Distribution of Heliamphora

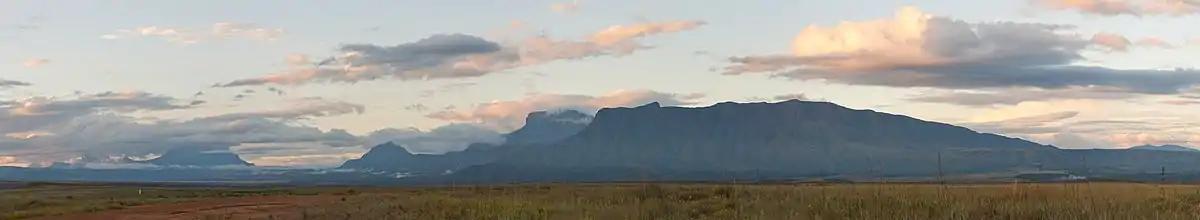
View from Kavanayén in the Gran Sabana, looking northwards. The large forested ridge taking up much of the frame is Sororopán Tepui, with Ptari Tepui visible just behind. Moving left is Moná Tepui and then, off in the distance, the Los Testigos chain, beginning with Kamarkawarai Tepui.

Ptari Tepui (2400 m) is a relatively isolated tepui to the east of the Los Testigos chain. It forms part of the Ptari Massif, which also includes the 2200 m high Carrao Tepui (Karrao Tepui) to the northeast and the 10 km long ridge known as Sororopán Tepui (2050 m) to the southeast. Of the three, only Ptari Tepui has an open, rocky summit mostly free of vegetation cover, and only this peak is known to host "Heliamphora".